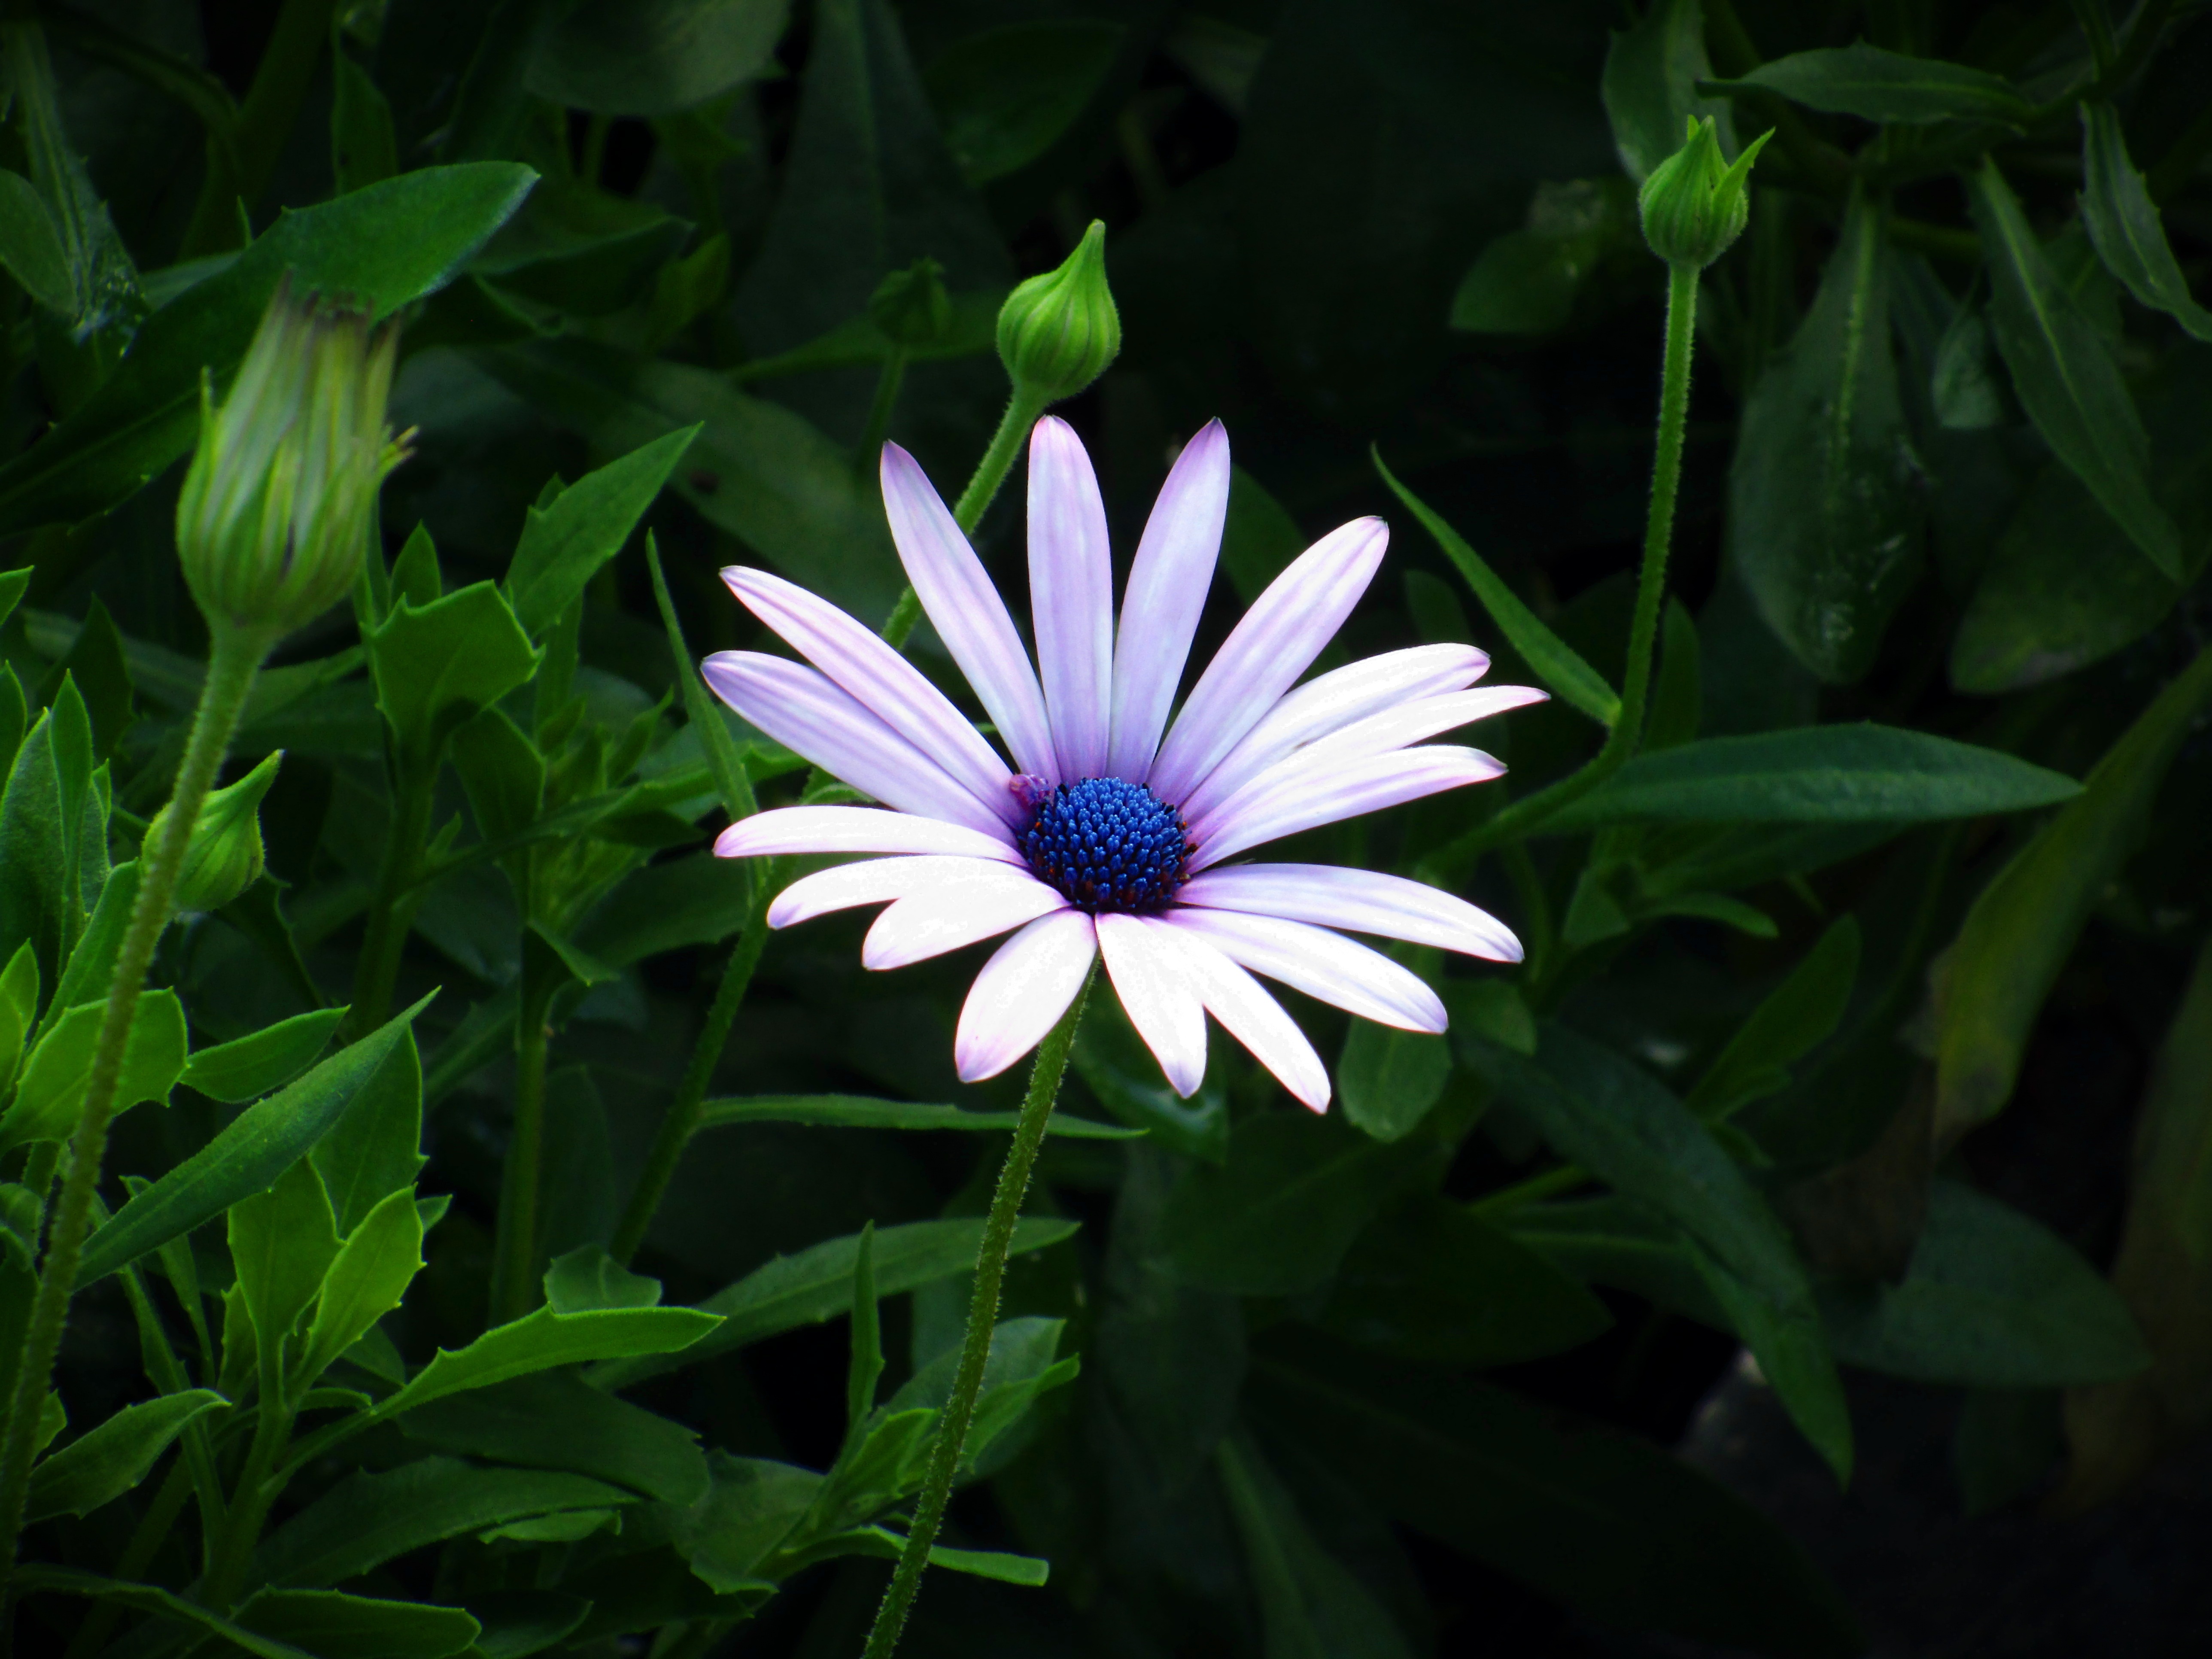
nature, grass, plant, leaf, flower, petal, daisy, green, botany, flora, wildflower, petals, exotic, macro photography, flowering plant, daisy family, exotic flower, dimorphoteca ecklonis, dimoforteca, plant stem, land plant